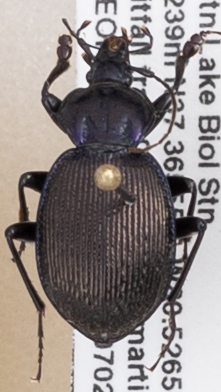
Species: Sphaeroderus stenostomus lecontei
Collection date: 2019-07-02
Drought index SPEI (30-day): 0.678
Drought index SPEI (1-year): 2.09
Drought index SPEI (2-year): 2.09